Frances Guy

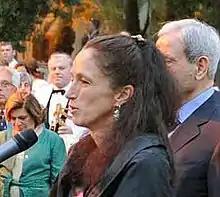
Frances Guy speaking at the Queen's Birthday party in Beirut, 10 June 2008

Frances Mary Guy (born 1 February 1959) is a British former ambassador and UN Women's representative, now chief executive of Scotland's International Development Alliance.